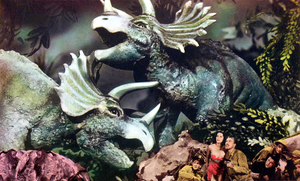
L'animation en volume est une technique d'animation utilisée avec des objets réels, dotés de volume. Alors que les objets sont immobiles en eux-mêmes, cette technique permet de créer l'illusion qu'ils sont dotés d'un mouvement naturel. Différents types d'objets sont utilisés à cette fin : des figurines articulées, des maquettes articulées, du papier plié, de la pâte à modeler, etc. Des exemples célèbres de films ayant recouru à cette technique sont King Kong, de nombreux films fantastiques de la seconde moitié du XXᵉ siècle dont ceux du célèbre Ray Harryhausen ou, plus récemment, L'Île aux chiens, de Wes Anderson, parmi bien d'autres exemples.